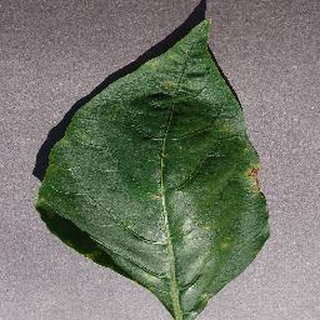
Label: bell_pepper_bacterial_spot